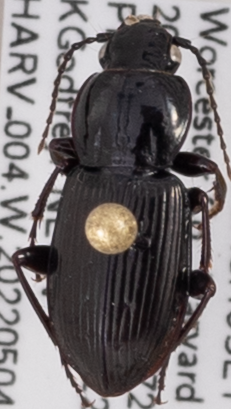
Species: Pterostichus pensylvanicus
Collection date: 2022-05-04
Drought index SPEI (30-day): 0.114
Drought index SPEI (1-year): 1.28
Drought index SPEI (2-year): -0.524